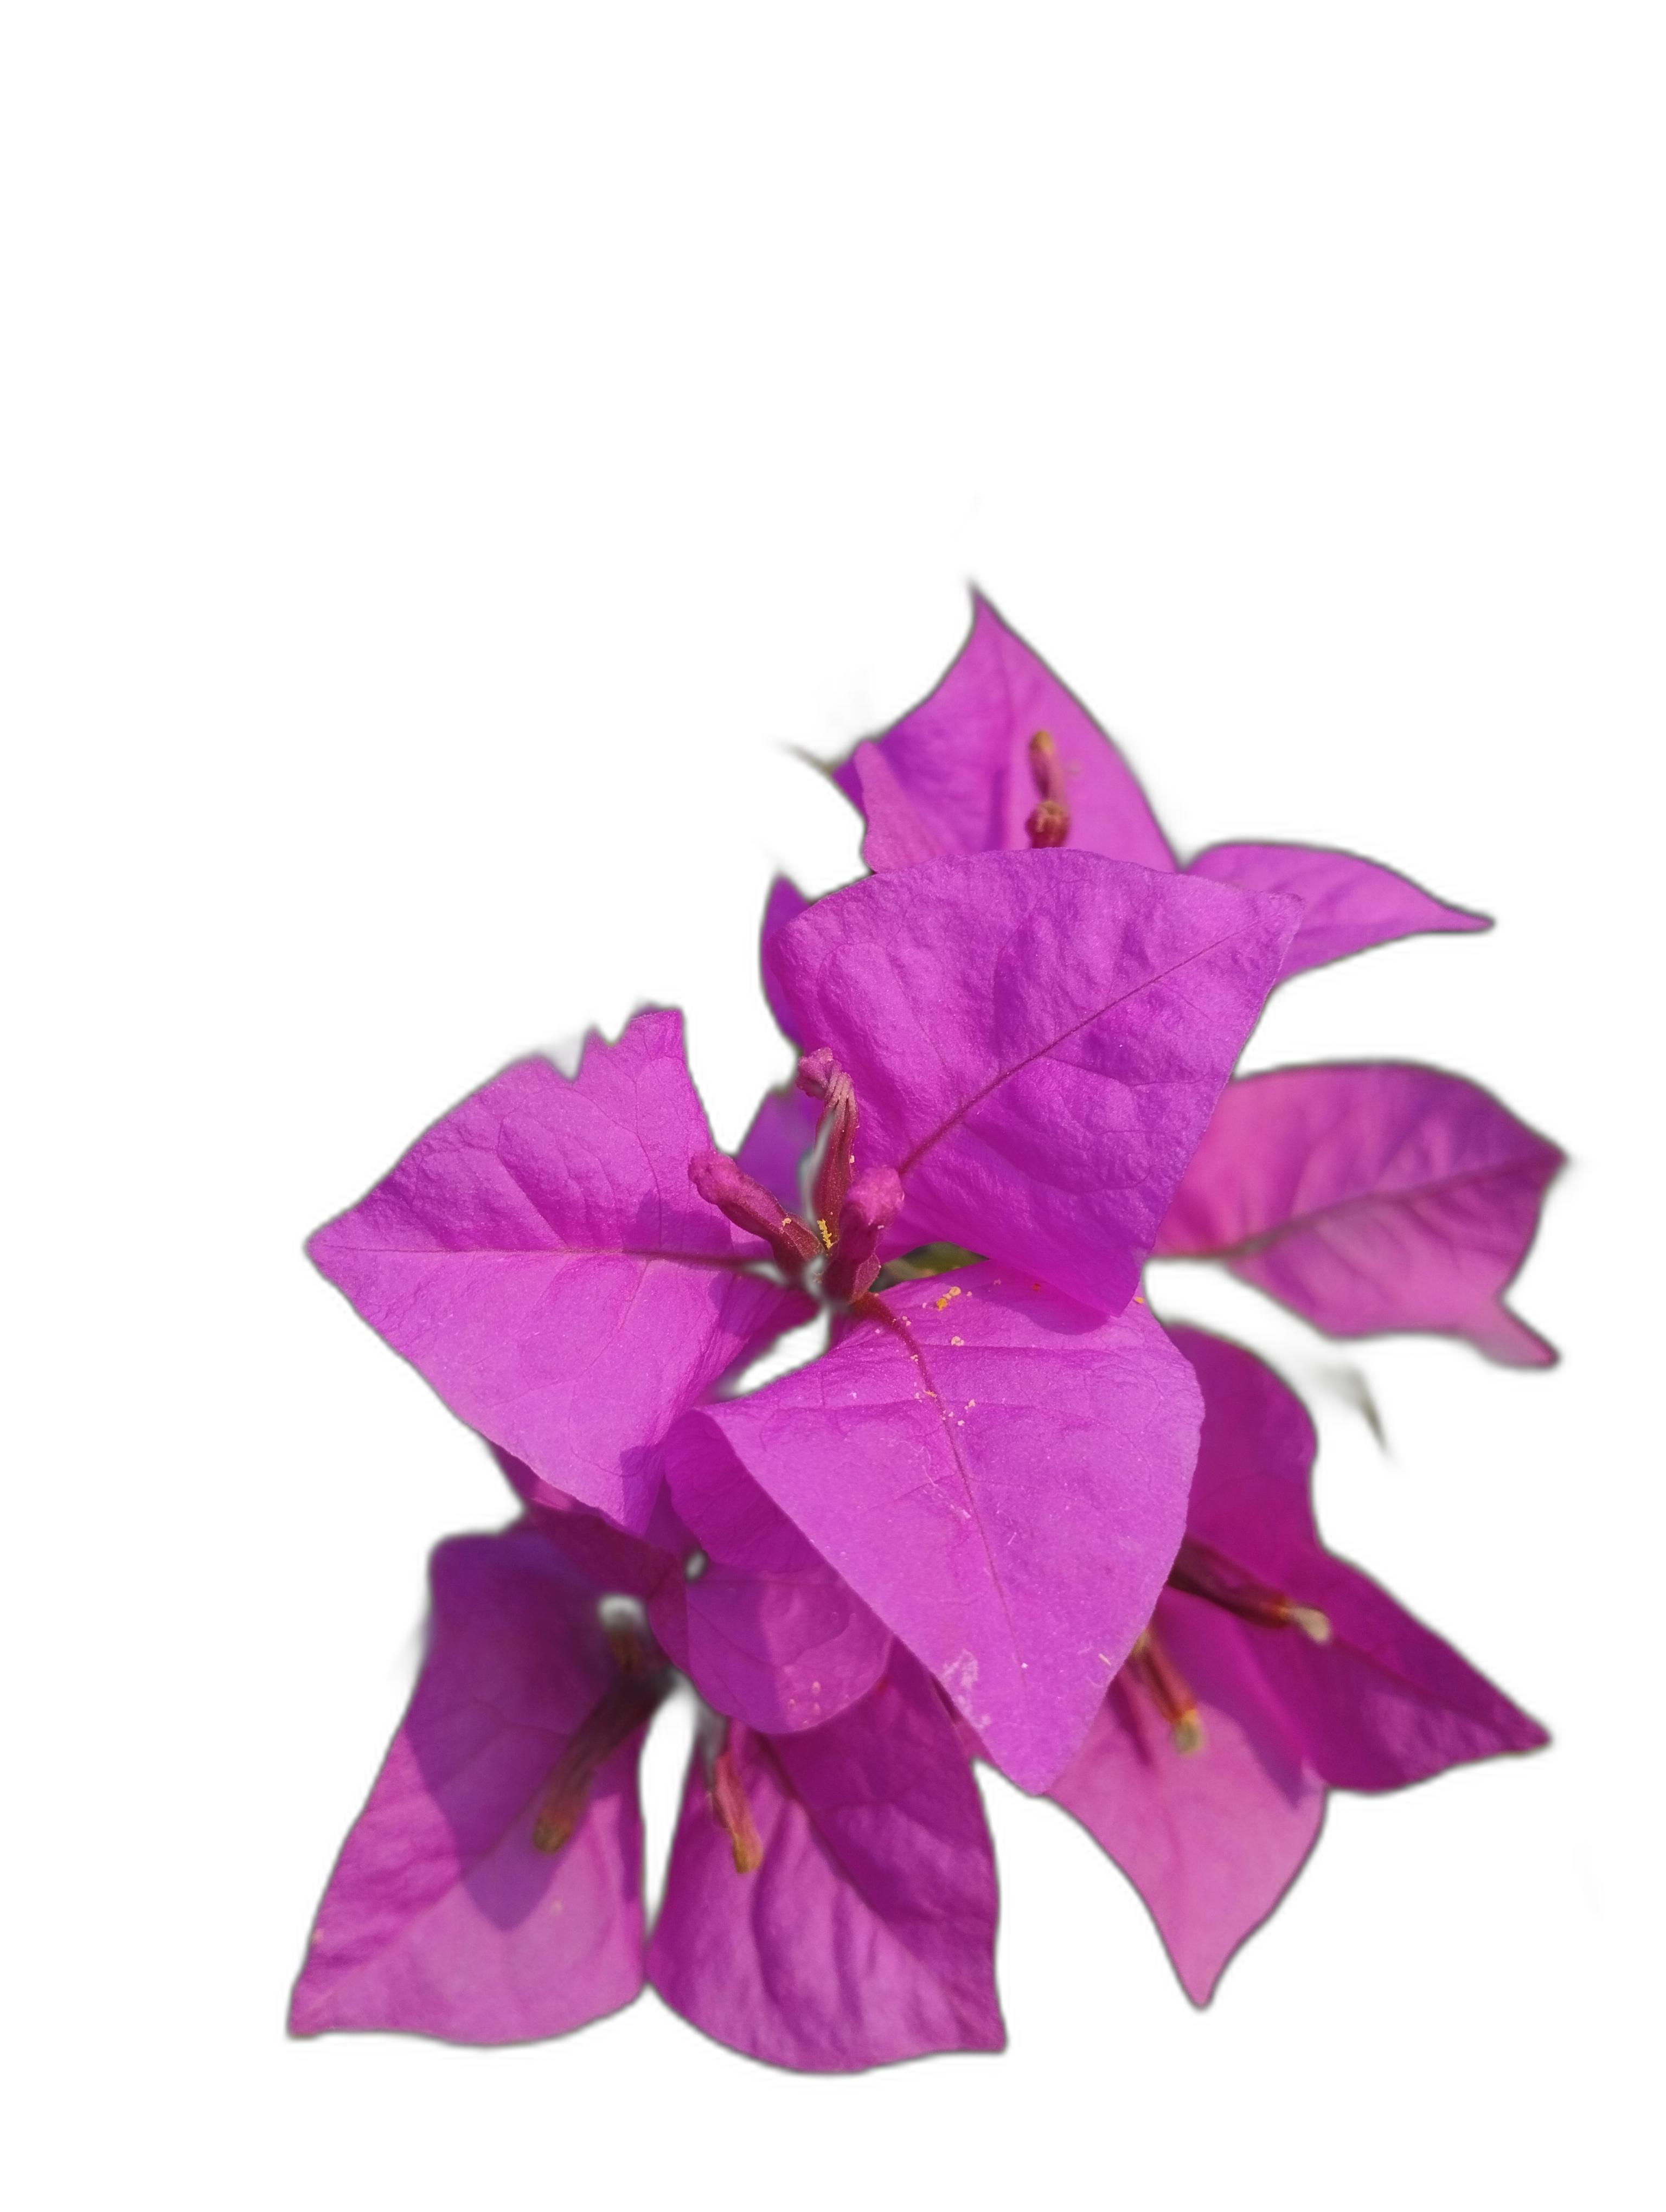
Label: Bougainvillea